Monty Are I

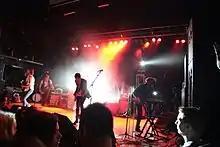

Monty Are I (formerly known as Monty's Fan Club and Monty) is an American rock band from Cranston, Rhode Island. The band is named after the groups’s former music instructor, Arthur Montanaro. The "Are I" portion of the name is a pun on "RI", Rhode Island's postal abbreviation.